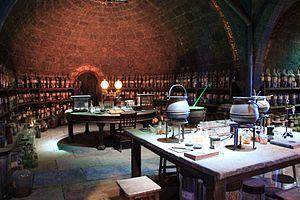
Severus Rogue est un personnage fictif créé par la romancière britannique J. K. Rowling pour la série Harry Potter.